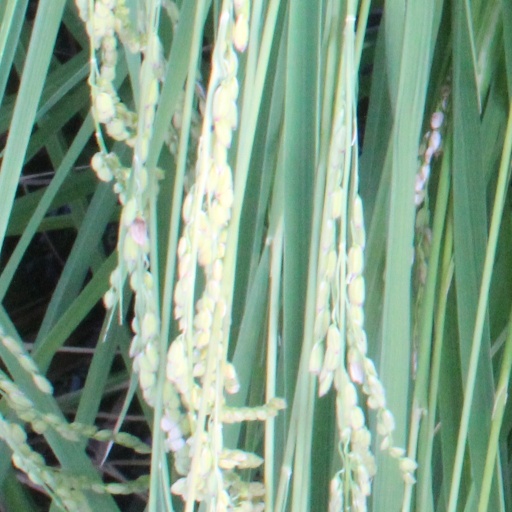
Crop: rice